Dillingen, Saarland

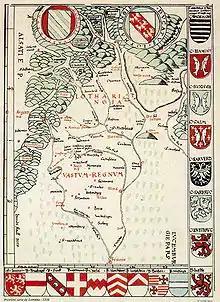
Office Siersberg-Dillingen in the oldest Lorraine map of 1508

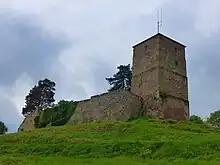
Ruin of the Lorraine castle Siersberg with donjon

The importance of the Dillingen-Wallerfangen area on both banks of the middle Saar in the prehistoric and early historic eras is attested by a number of finds: